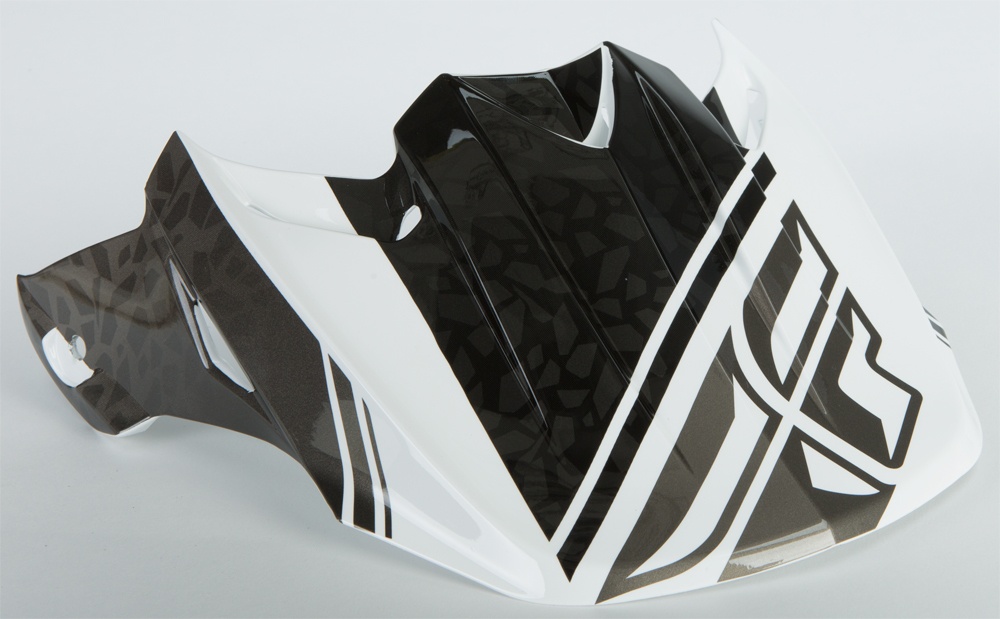
F2 ANIMAL VISOR BLACK/WHITE 73-46311
Part Number: 73-46311
Brand: WPS
Category: Vehicles & Parts > Vehicle Parts & Accessories > Motor Vehicle Electronics > Motor Vehicle Video Monitor Mounts > Sun Visor Mounts